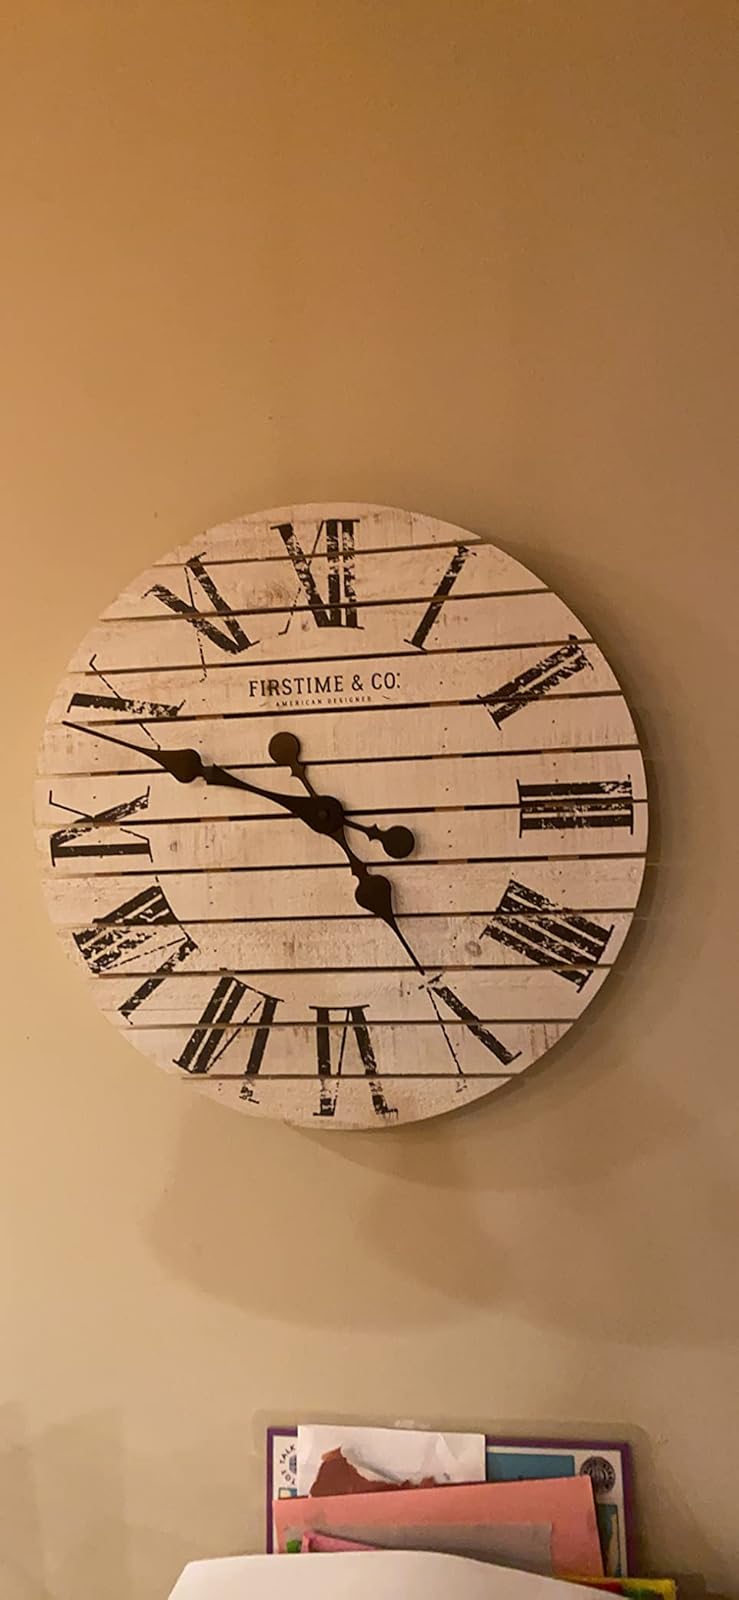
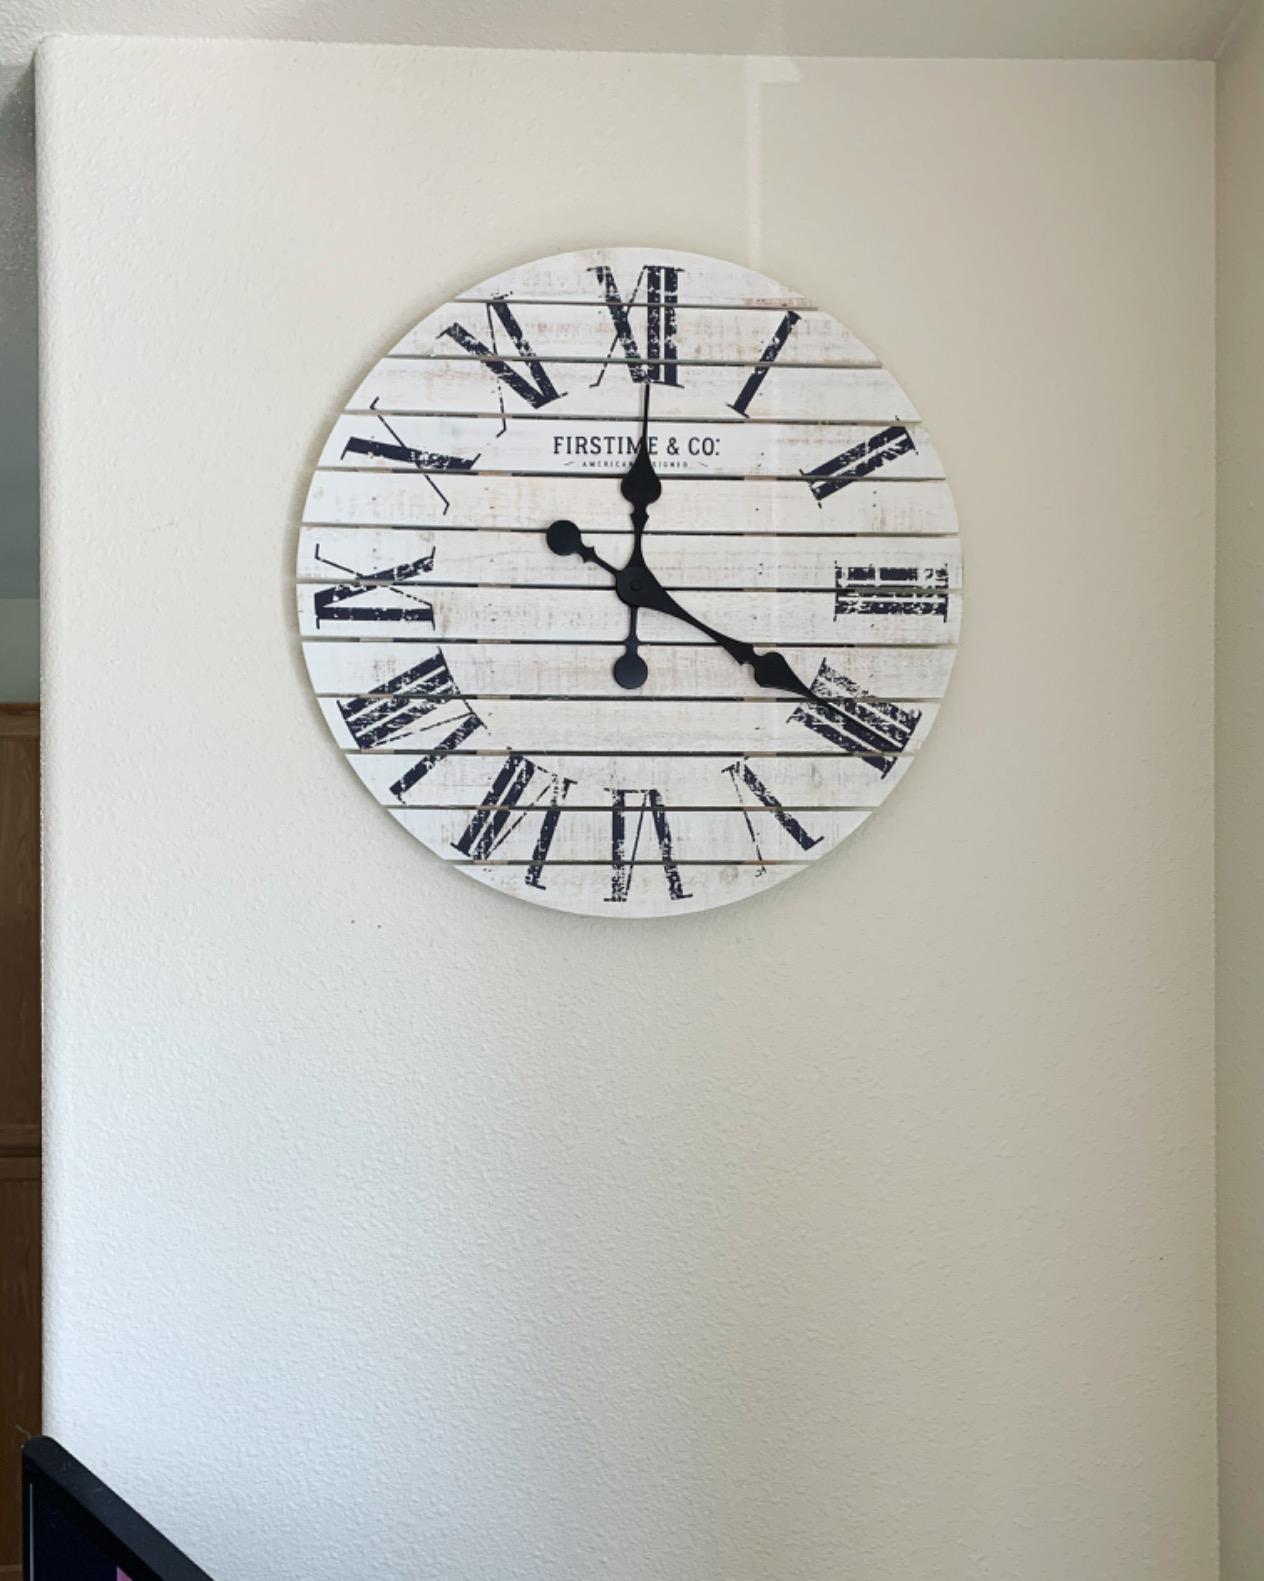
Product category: clock
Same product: yes